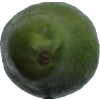
Label: green_avocado